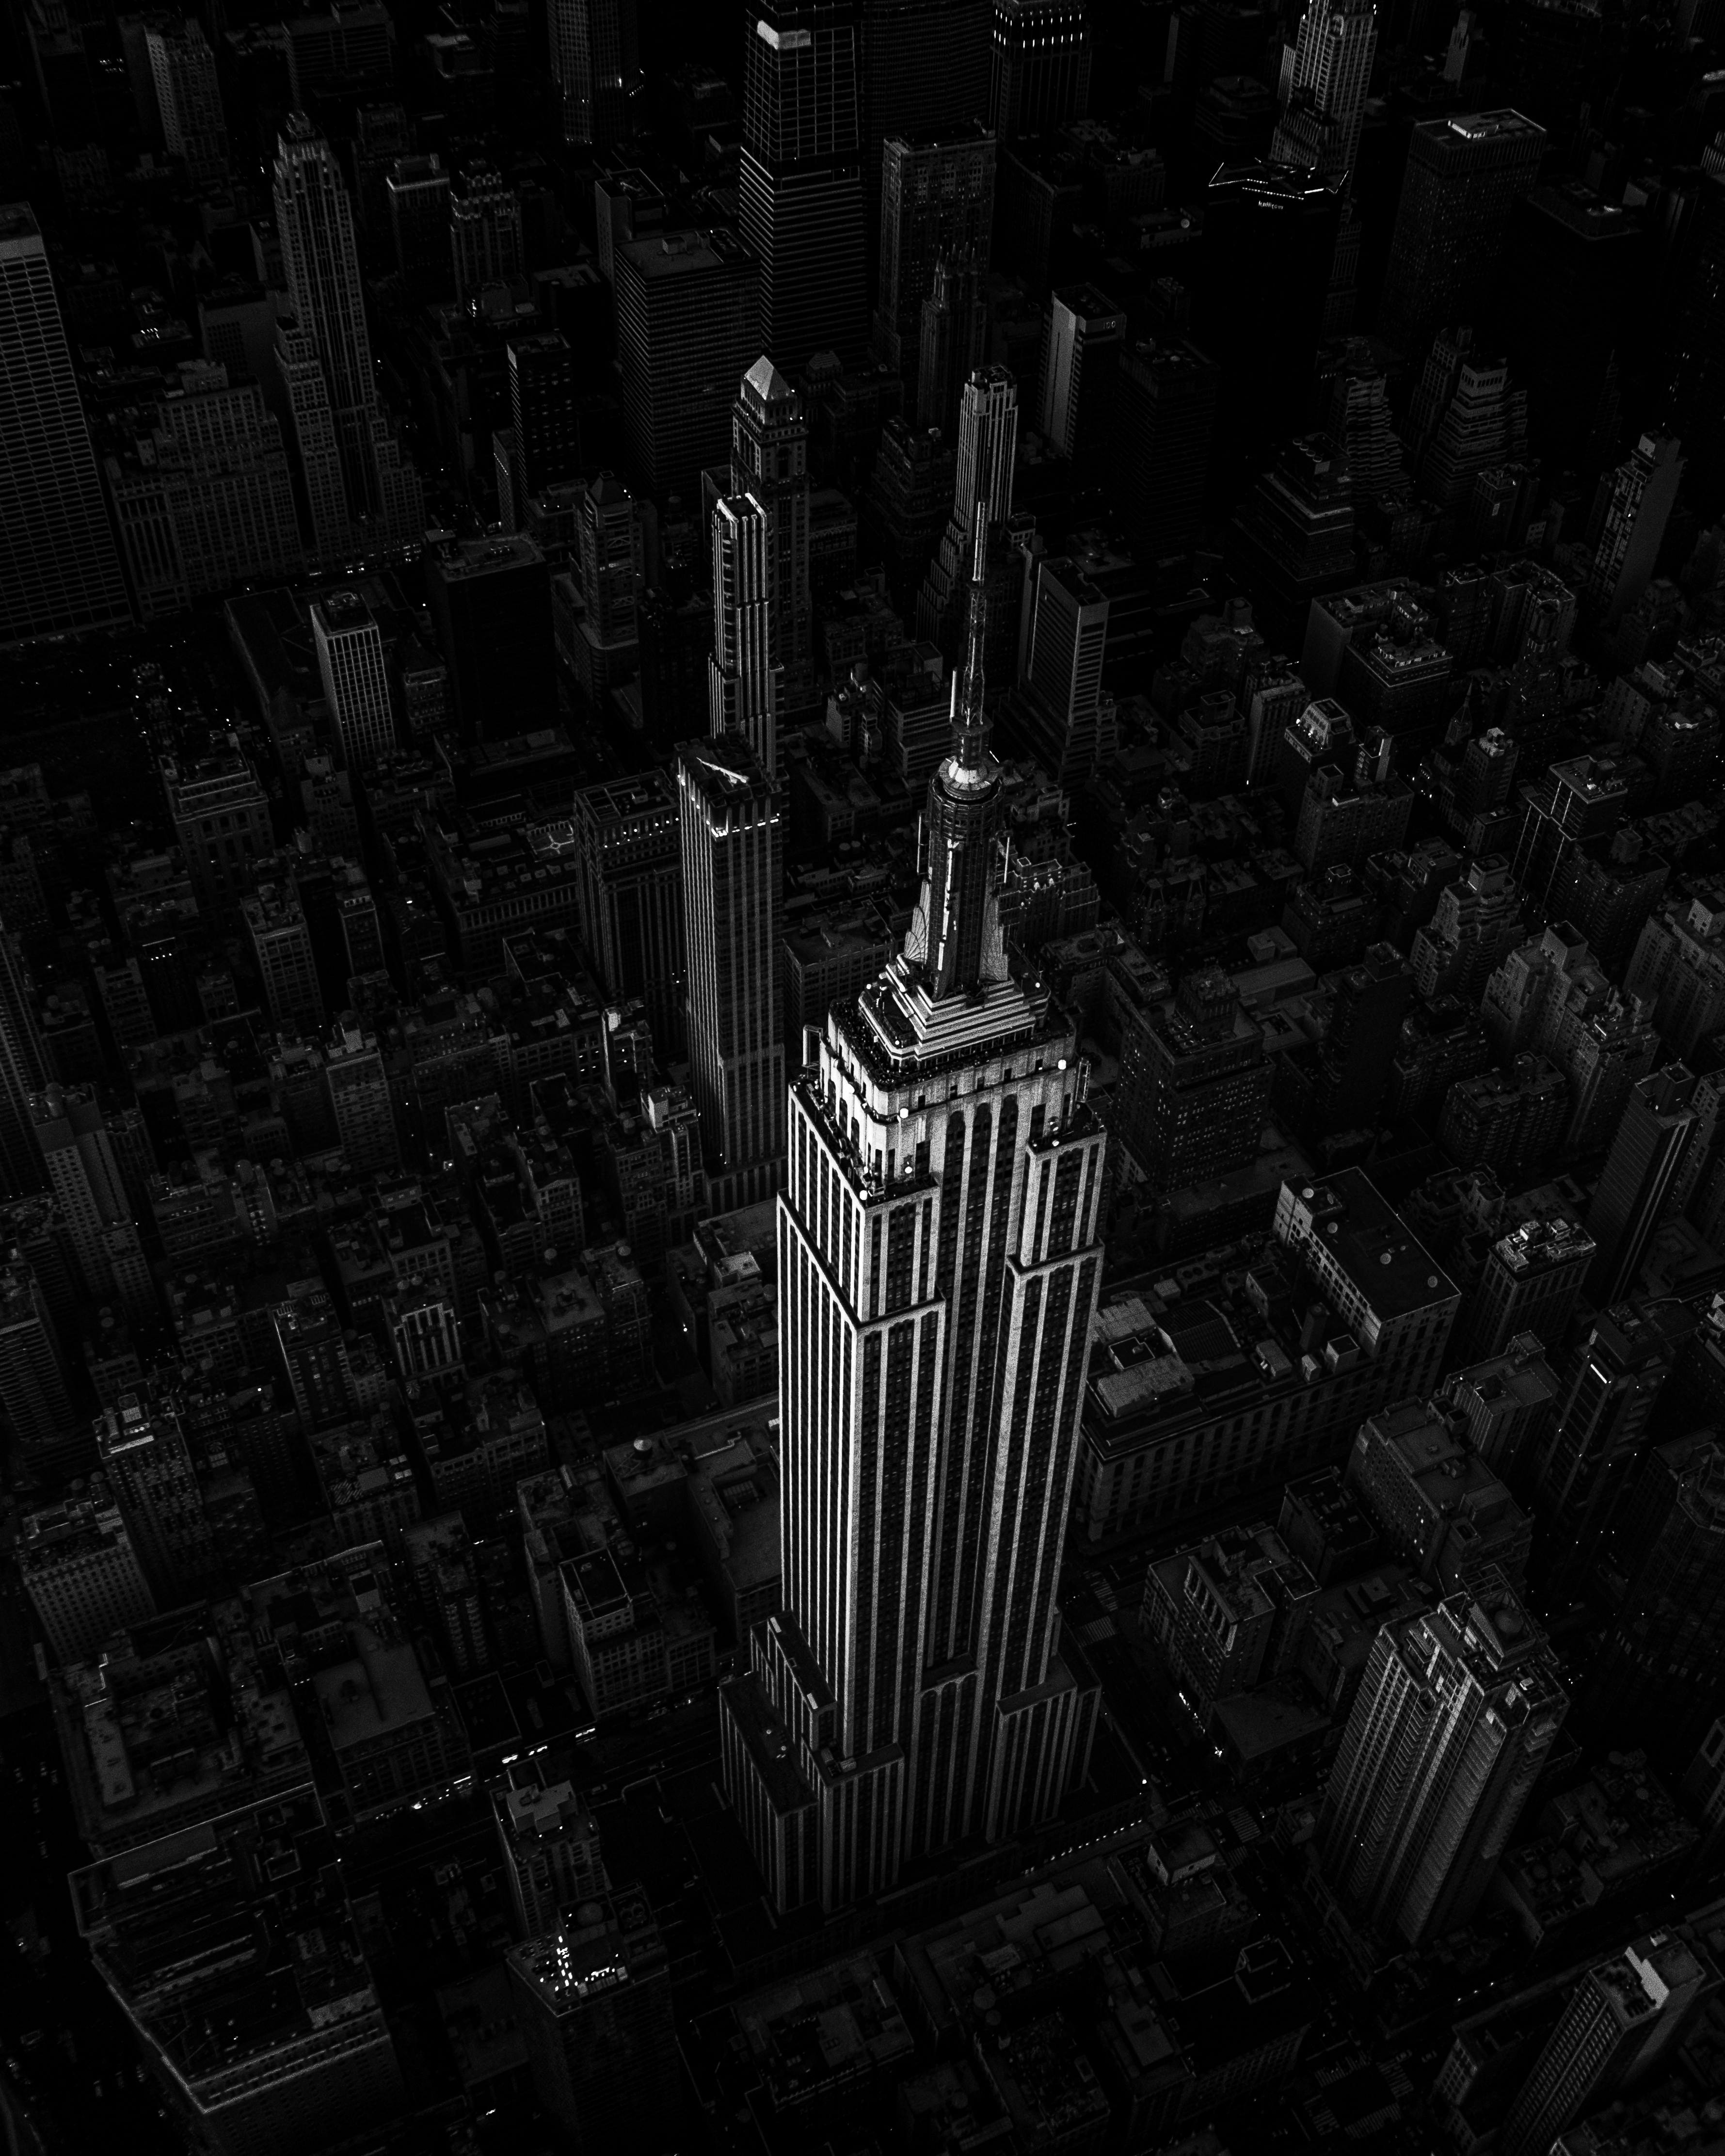
metropolis, metropolitan area, black, skyscraper, city, landmark, monochrome, black and white, human settlement, urban area, cityscape, monochrome photography, architecture, building, tower, tower block, darkness, spire, skyline, night, photography, downtown, style, illustration